Bumba Meu Boi

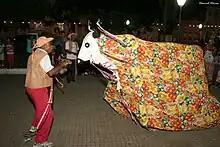
Typical costume for the bull character

The Band: Is typically positioned visually on the side of the stage or room, and is responsible for creating a beat for the performers to dance to. The band consists of String, air, and percussion. In Maranhão, there are also matracas, maracás, pandeirão, pandeiros and tambor onça and zabumbas (types of drum).